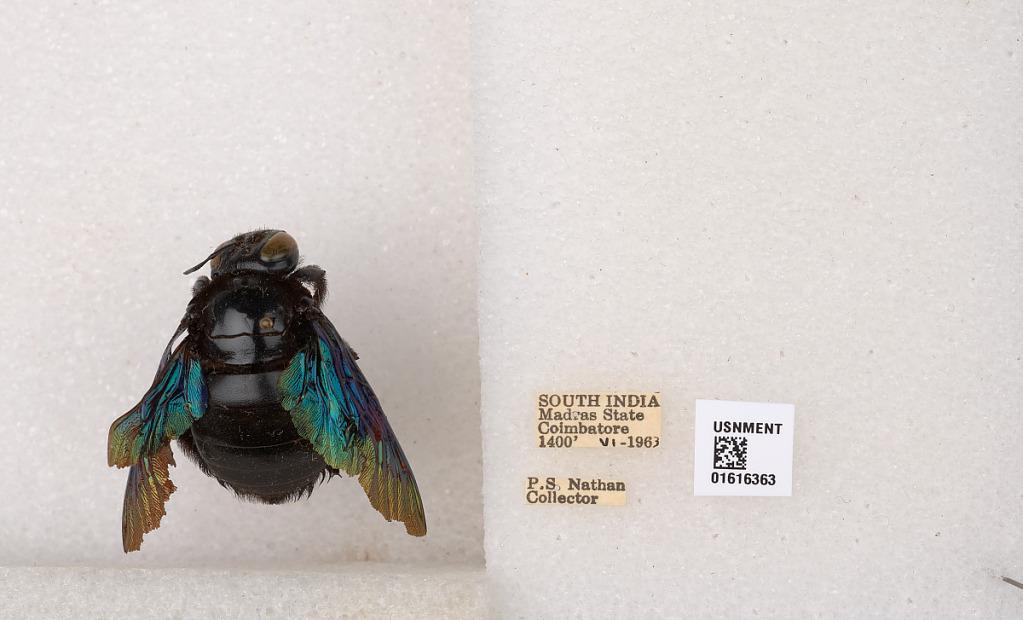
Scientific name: Xylocopa (Mesotrichia) tenuiscapa Westwood
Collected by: P. Nathan
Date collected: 1963-6-1
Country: India
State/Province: Tamil Nadu
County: Coimbatore
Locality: Coimbatore